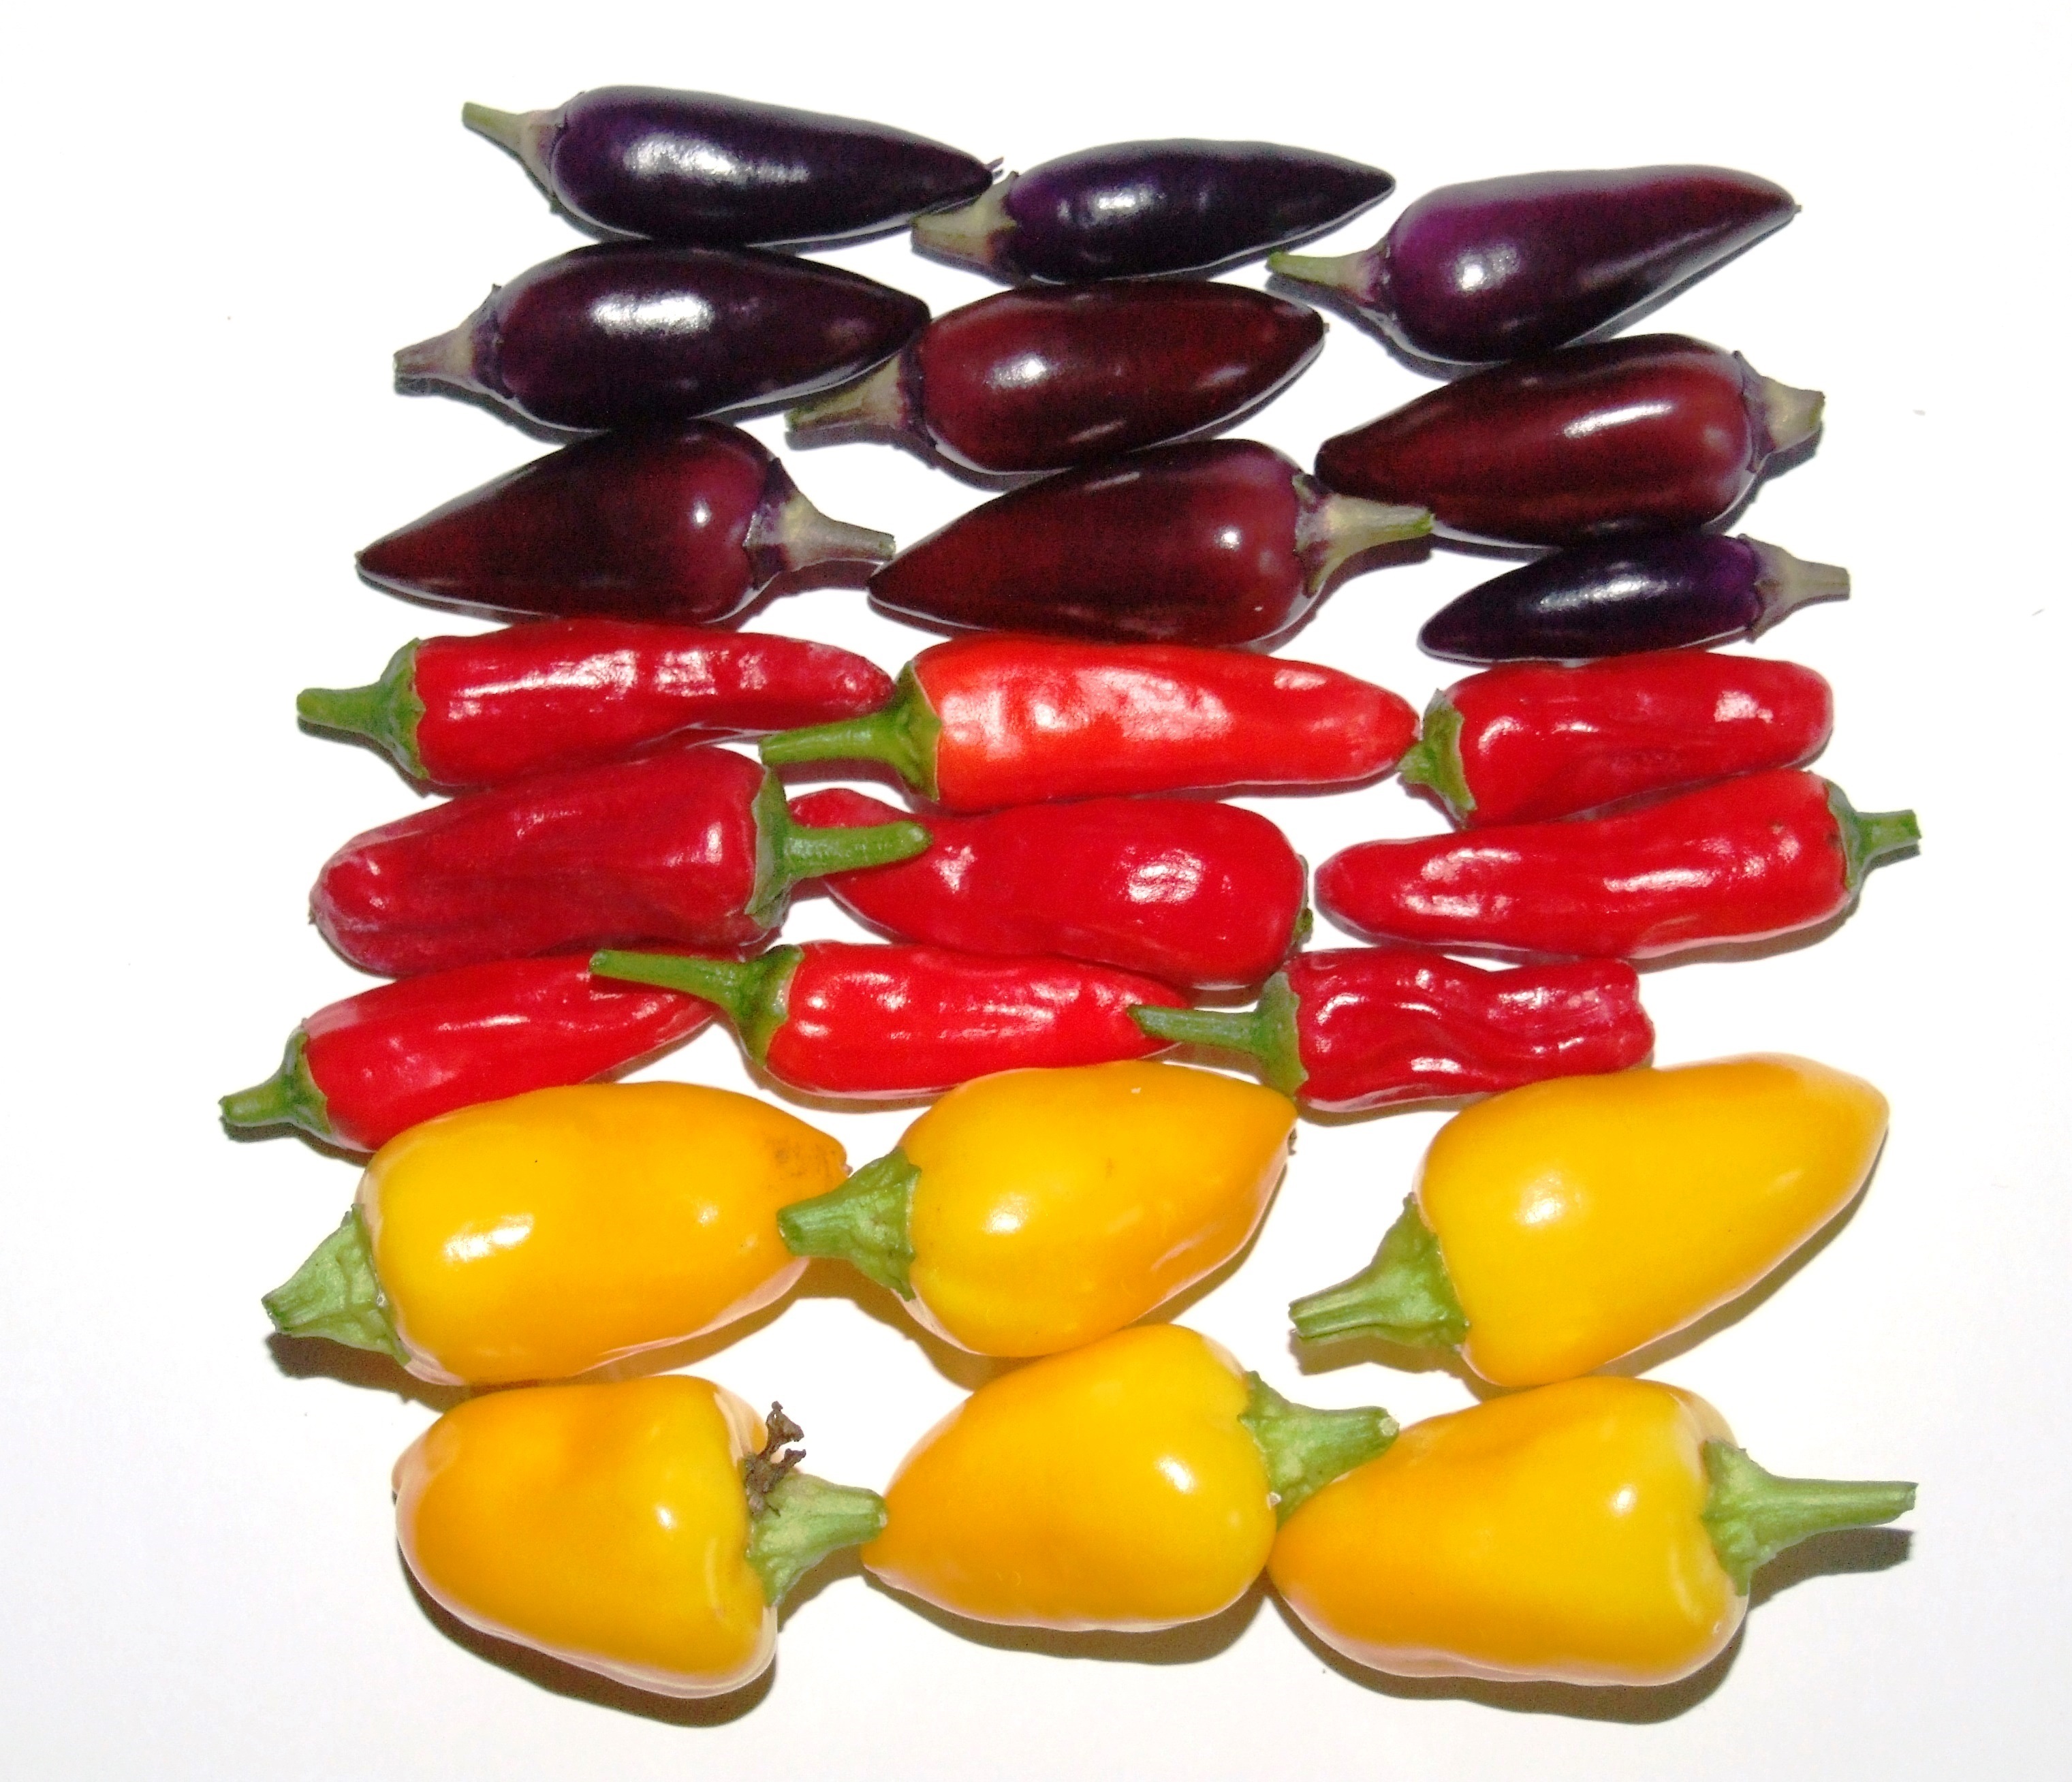
plant, fruit, food, spice, chili, red, produce, vegetable, color, colorful, pod, pepperoni, bright, peppers, paprika, flowering plant, gaudy, chili pepper, land plant, peperoncini, bell peppers and chili peppers, pimiento